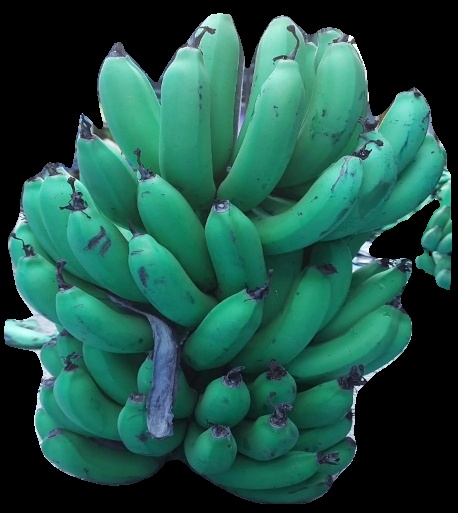
Variety: pachbale
Grade: grade2